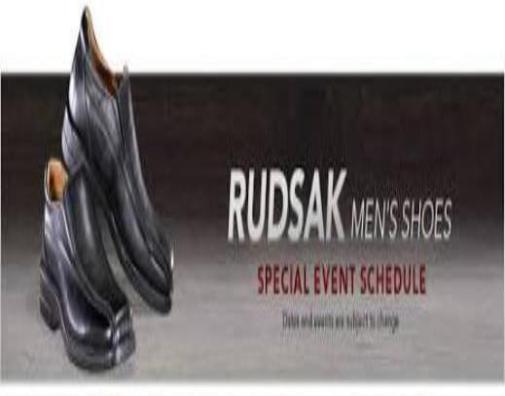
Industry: Clothes